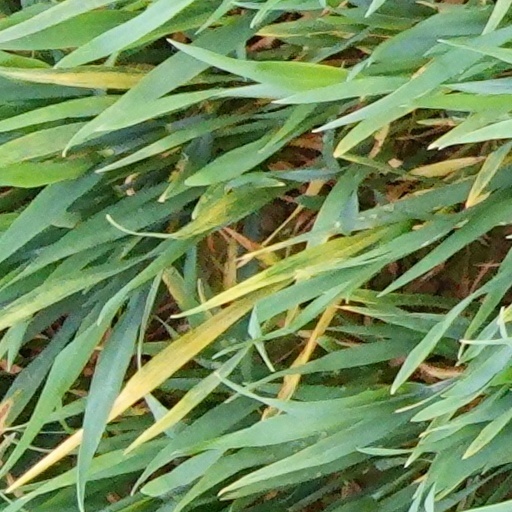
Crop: wheat